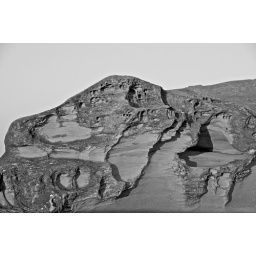
Patterns in beach rock